Answer in natural language. Considering the relative positions, is black colour chair above or below island countertop with black color? Choose between the following options: below or above
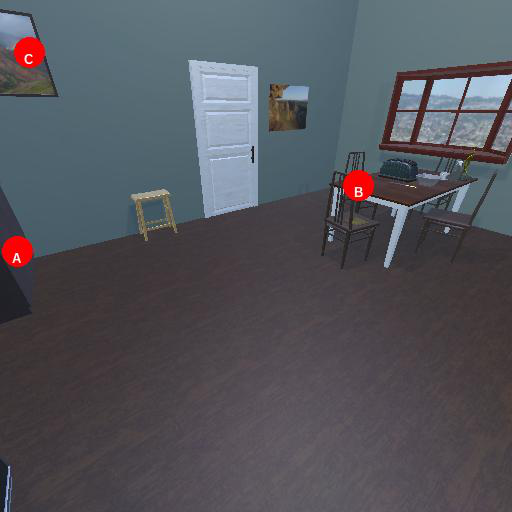
<answer>above</answer>